Helmholtz–Kohlrausch effect

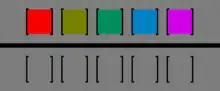
Each color on top has approximately the same lightness level and yet they do not appear equally bright. The yellow sample (second from the left) appears to be much dimmer than the magenta (right-most) one. However, when the top image is converted to grayscale, we have the image on the bottom--a single shade of gray.

Even when they have the same luminance, colored lights seem brighter to human observers than white light does. The way humans perceive the brightness of the lights is different for everyone. When the colors are more saturated, our eyes interpret it as the color's luminance and chroma. This makes us believe that the colors are actually brighter. An exception to this is when the human observer is red-green colorblind, they cannot distinguish the differences between the lightness of the colors. Certain colors do not have significant effect, however; any hue of colored lights still seem brighter than white light that has the same luminance. Two colors that do not have as great of an Helmholtz–Kohlrausch effect as the others are green and yellow.